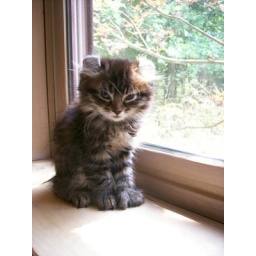
Loxley sitting in the window sill